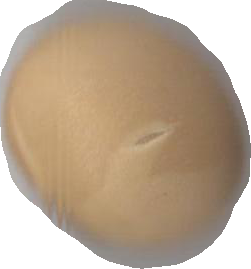
Variety: Grobogan